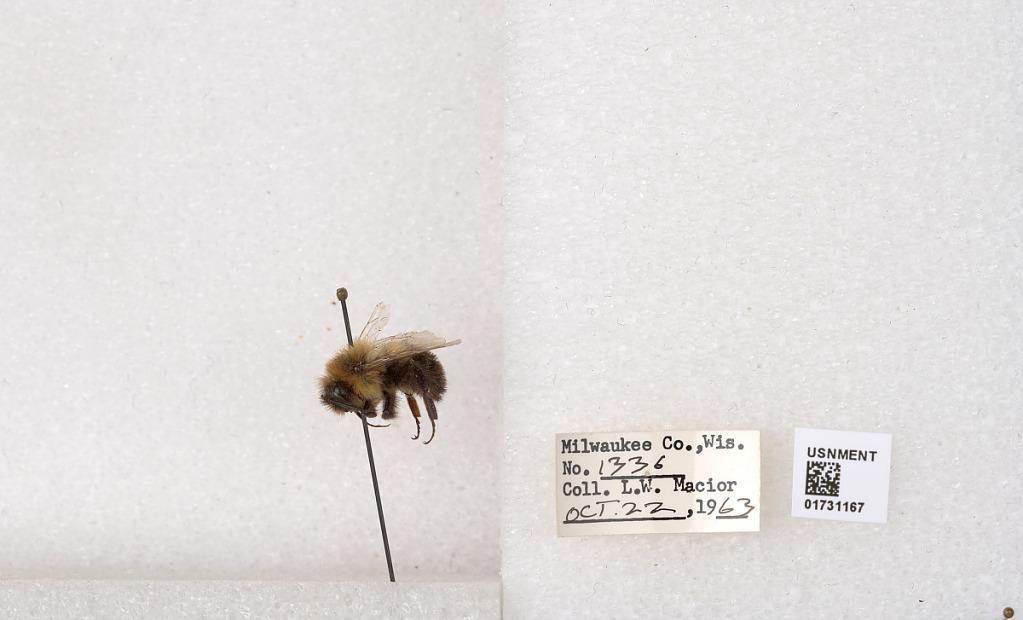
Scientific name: Bombus impatiens Cresson
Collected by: L. Macior
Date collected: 1963-10-22
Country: United States
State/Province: Wisconsin
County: Milwaukee
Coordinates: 43.0217, -87.9291